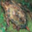
Label: turtle